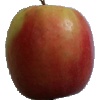
Label: Apple Pink Lady 1